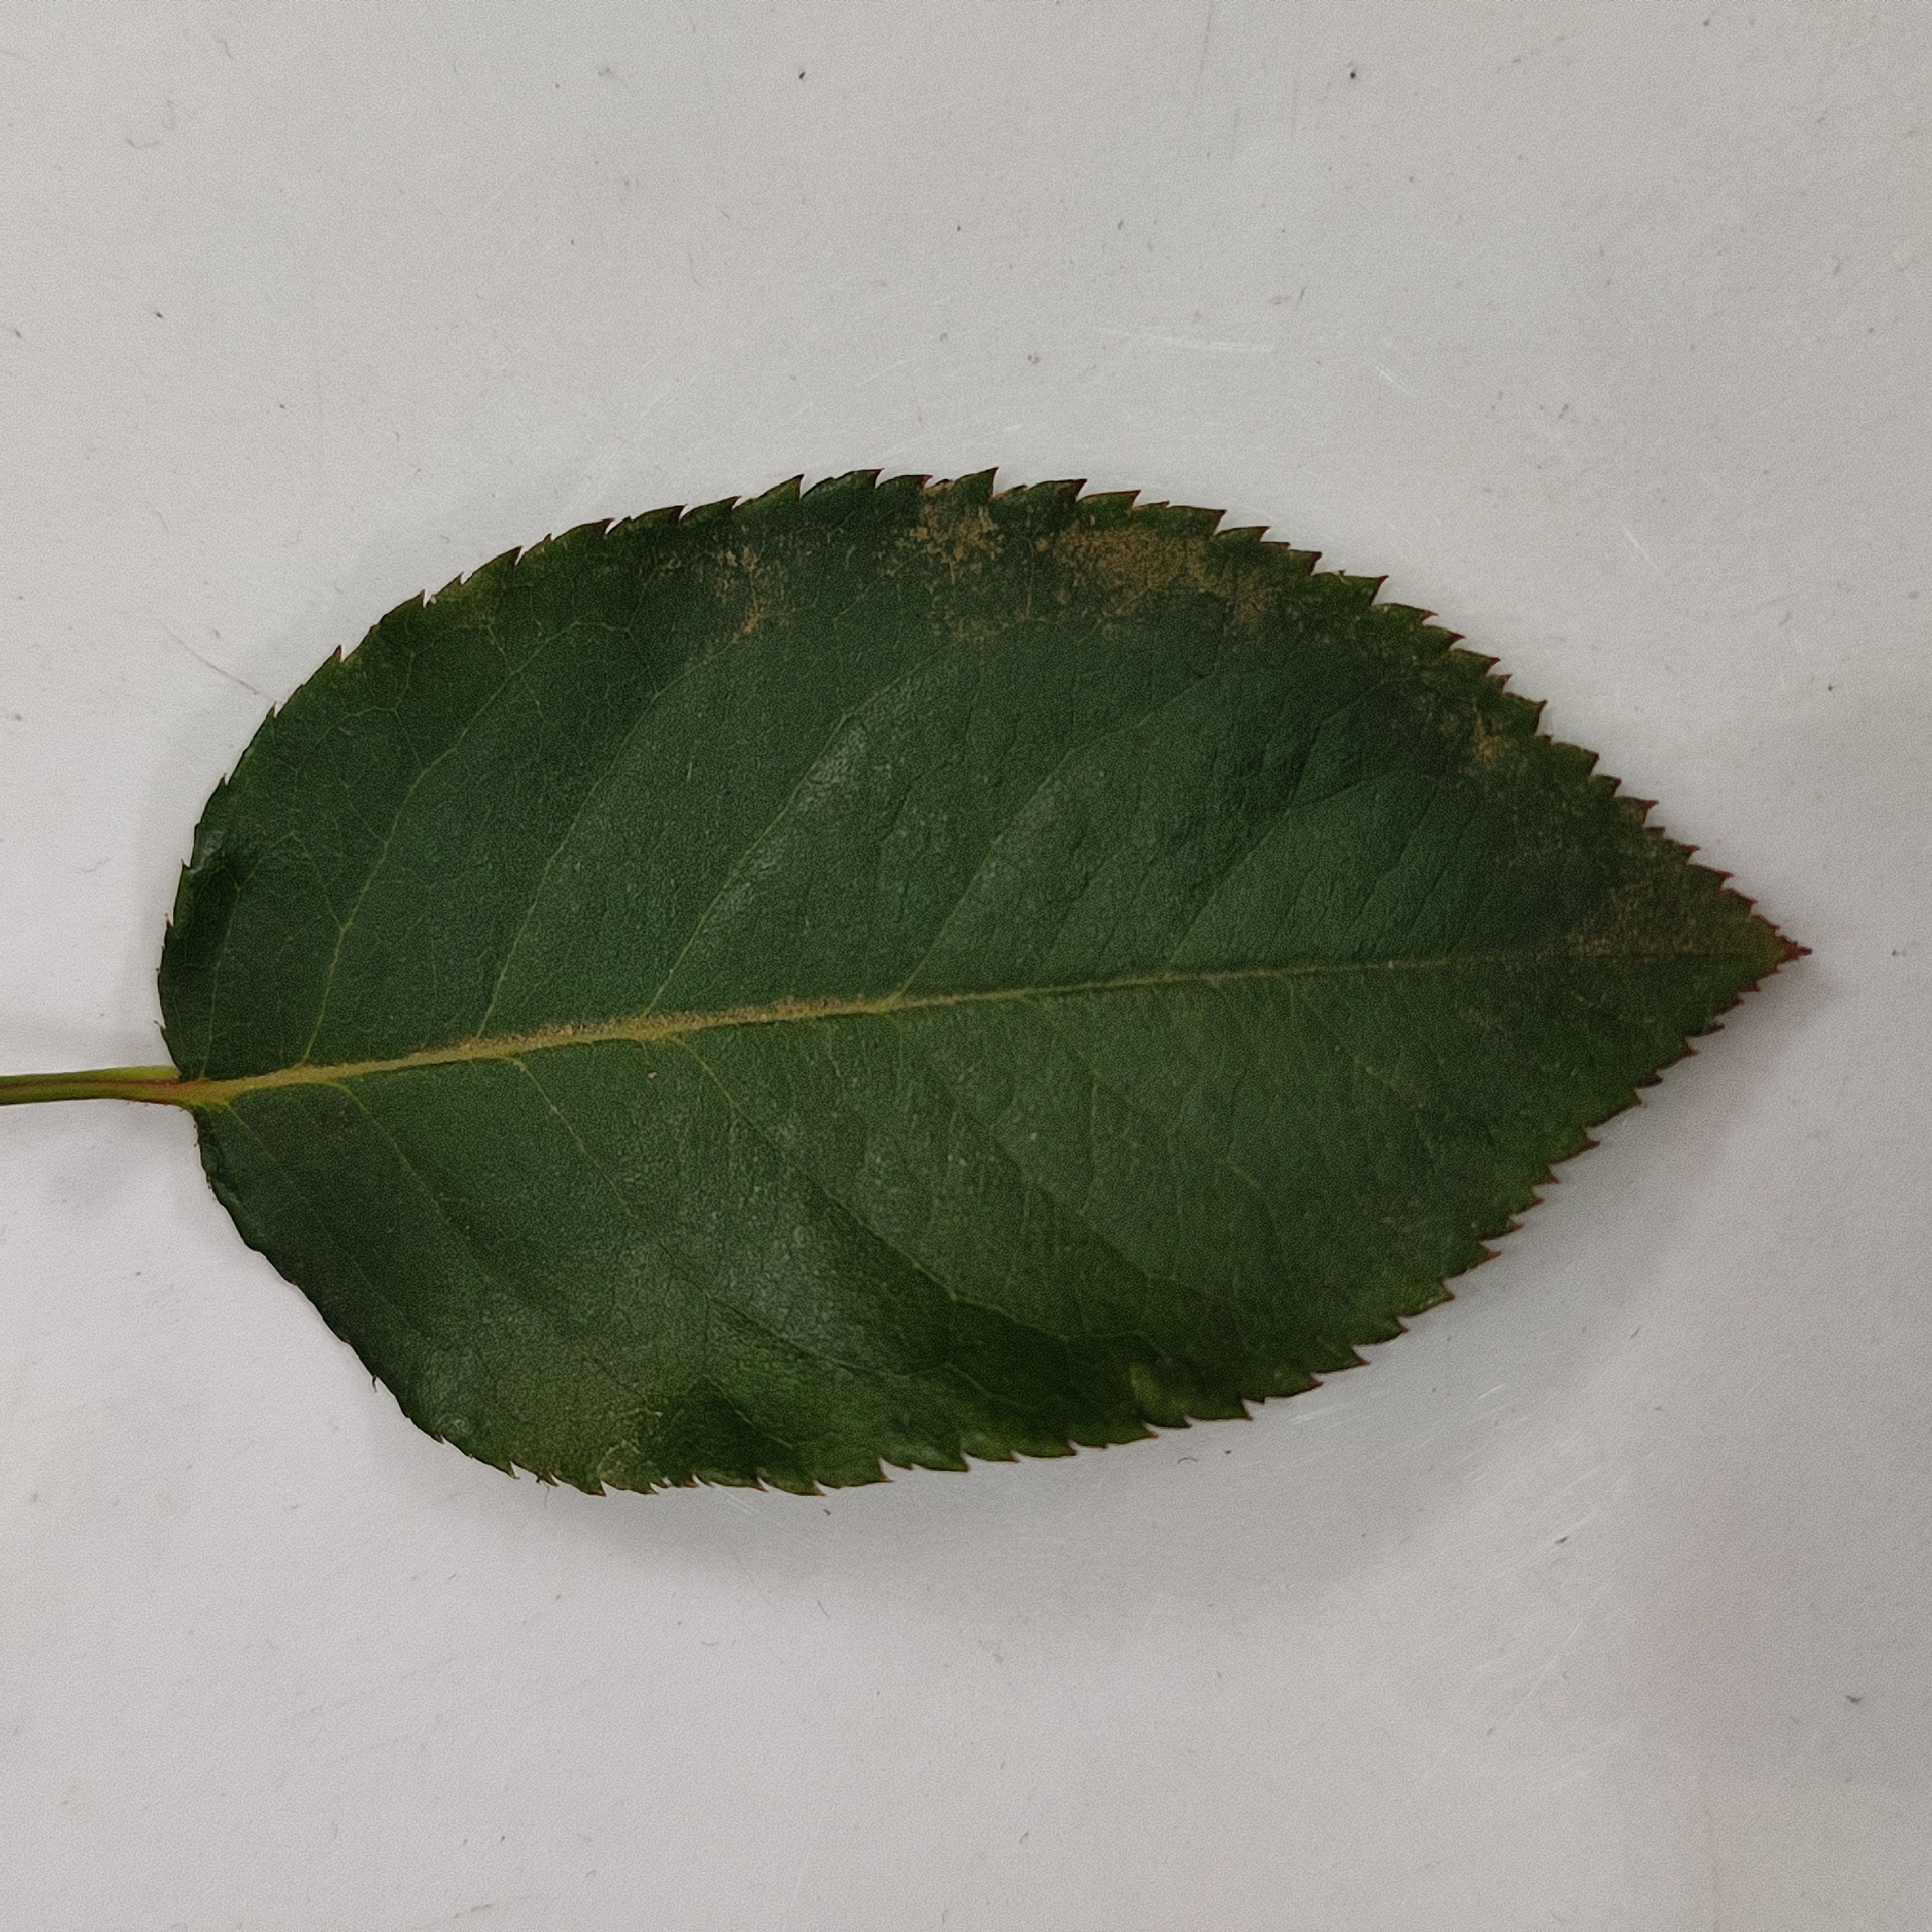
Label: Healthy Leaf